Victory Noll–St. Felix Friary Historic District

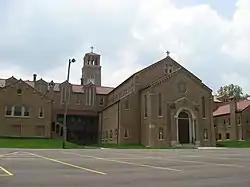
St. Felix Friary, May 2012

Victory Noll–St. Felix Friary Historic District is a historic Roman Catholic friary and national historic district located at Huntington, Huntington County, Indiana. The district encompasses 10 contributing buildings, 5 contributing sites, 4 contributing structures, and 3 contributing objects. While the friary was sold in 1980 to the Good Shepherd Church of the United Brethren in Christ, in 2010 John Tippman bought back the friary and donated it back to the Catholic Church. The friary is currently undergoing restorations.